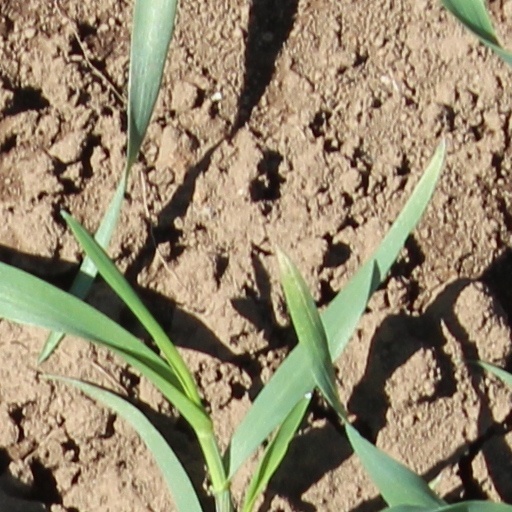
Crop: wheat